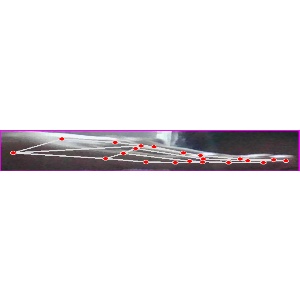
अक्षर: ज